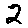
Label: 2